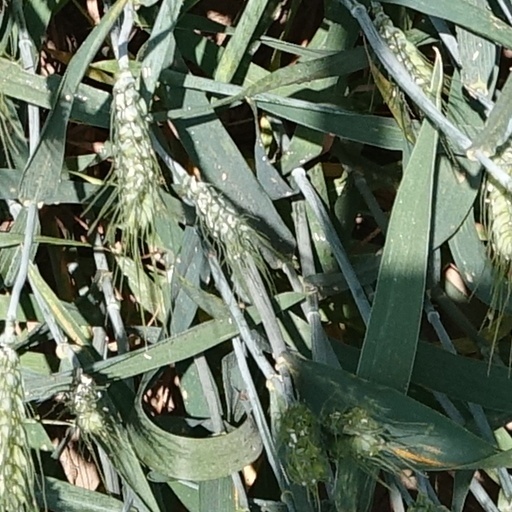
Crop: wheat